Hull York Medical School

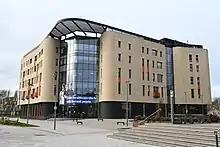
Allam Medical Building, Hull York Medical School, University of Hull campus

The Allam Medical Building (University of Hull campus), is home to the Faculty of Health Sciences, which includes the medical school, the Department of Biomedical Sciences, the Department of Psychology, the Department of Sport, Health and Exercise Science, the Department of Midwifery and Child Health, the Department of Nursing, the Department of Paramedical, Perioperative and Advanced Practice, and the Department of Psychological Health, Wellbeing and Social Work. It was opened by Her Majesty Queen Elizabeth II in 2017 and also won in the Buildings That Inspire category in The Guardian’s University Awards 2018. The Hull York Medical School Building (University of York campus), has undergone refurbishment in recent years where facilities include a new problem based learning suite, a collaborative learning space, and provision of new clinical skills spaces nearby in the Seebohm Rowntree Building. The Health Professions Education Unit and National STEM Learning Centre are also in close proximity.